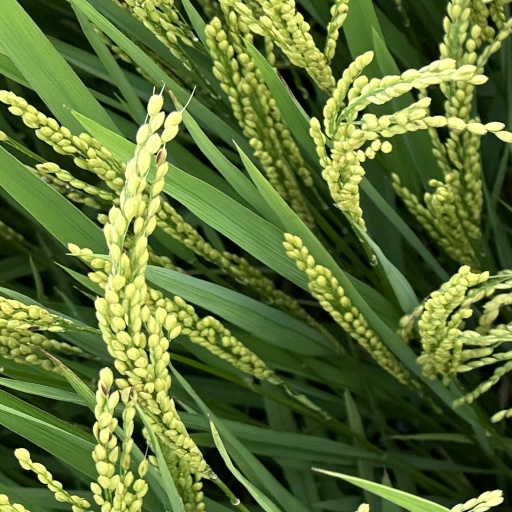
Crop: rice